Ceratosuchops

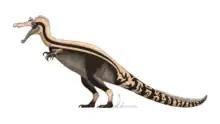
Life restoration

"Ceratosuchops" lived in a dry mediterranean habitat in the Wessex Formation, where rivers were home to riparian zones. Like most spinosaurs, it would have fed on available small to medium-sized aquatic and terrestrial prey in these areas.